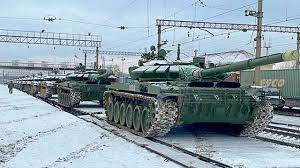
Label: T-72